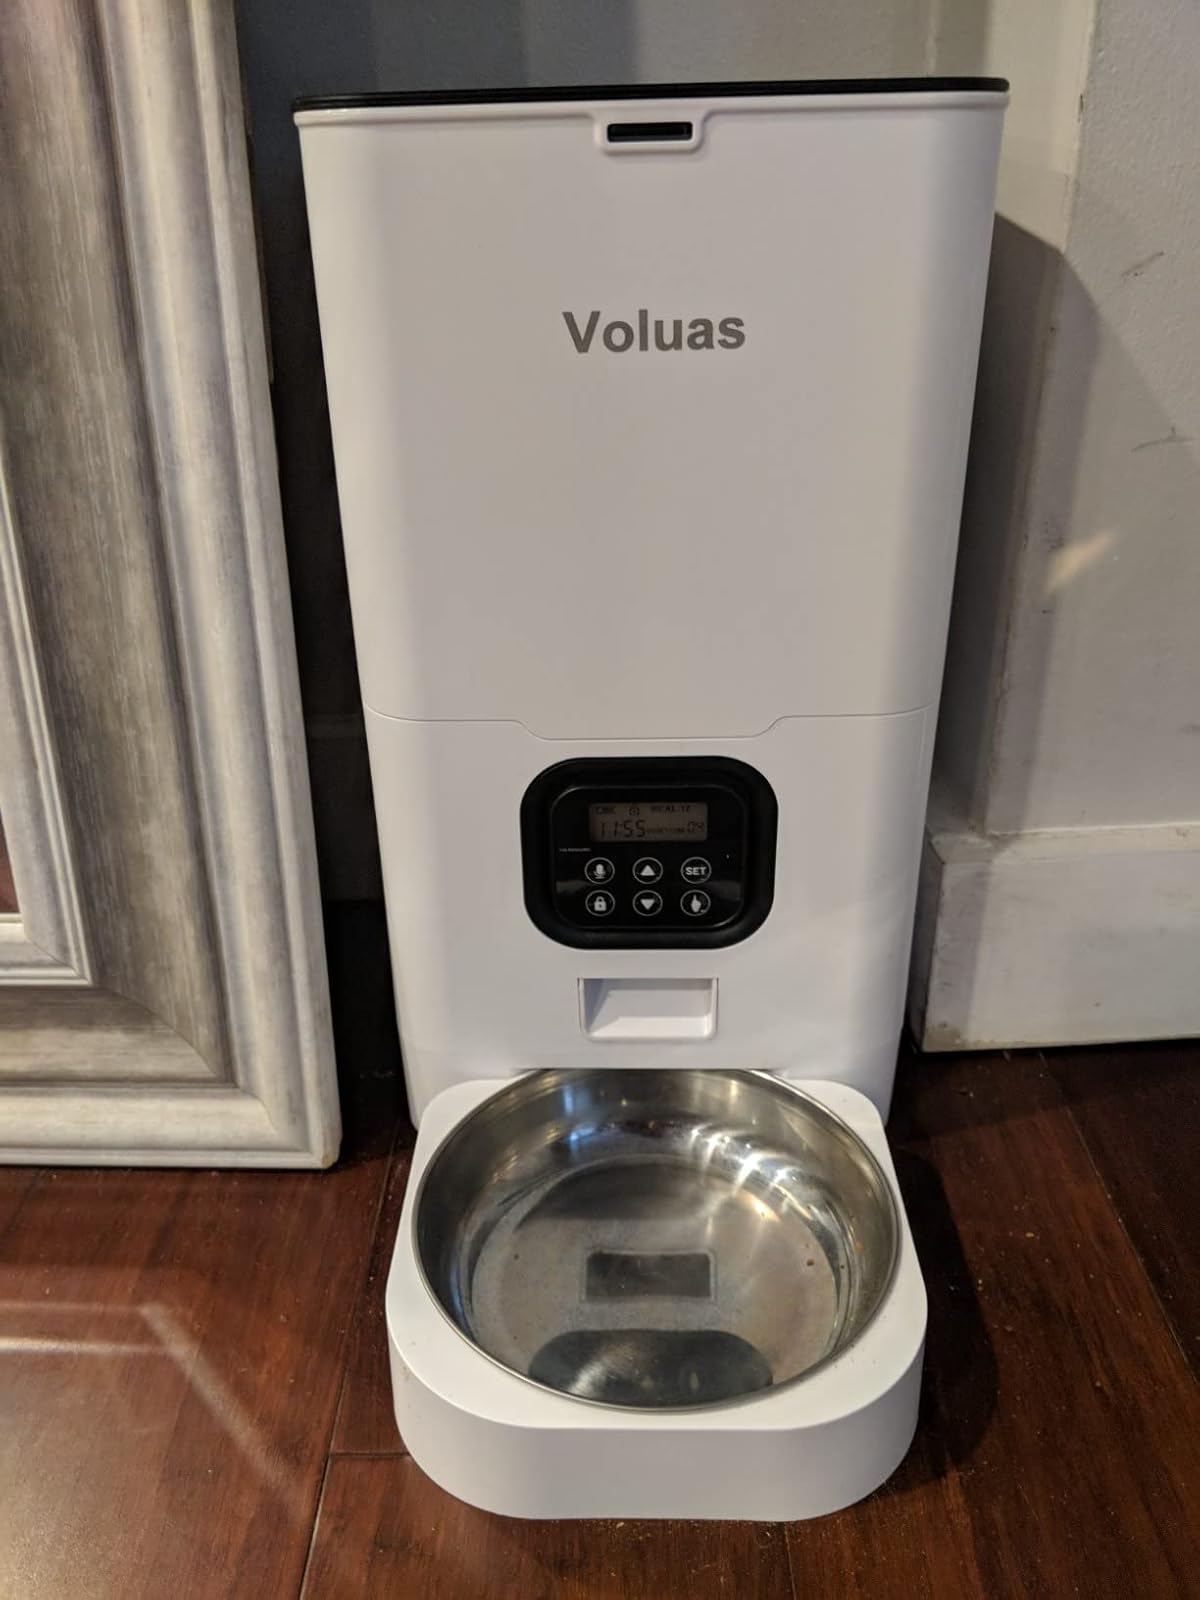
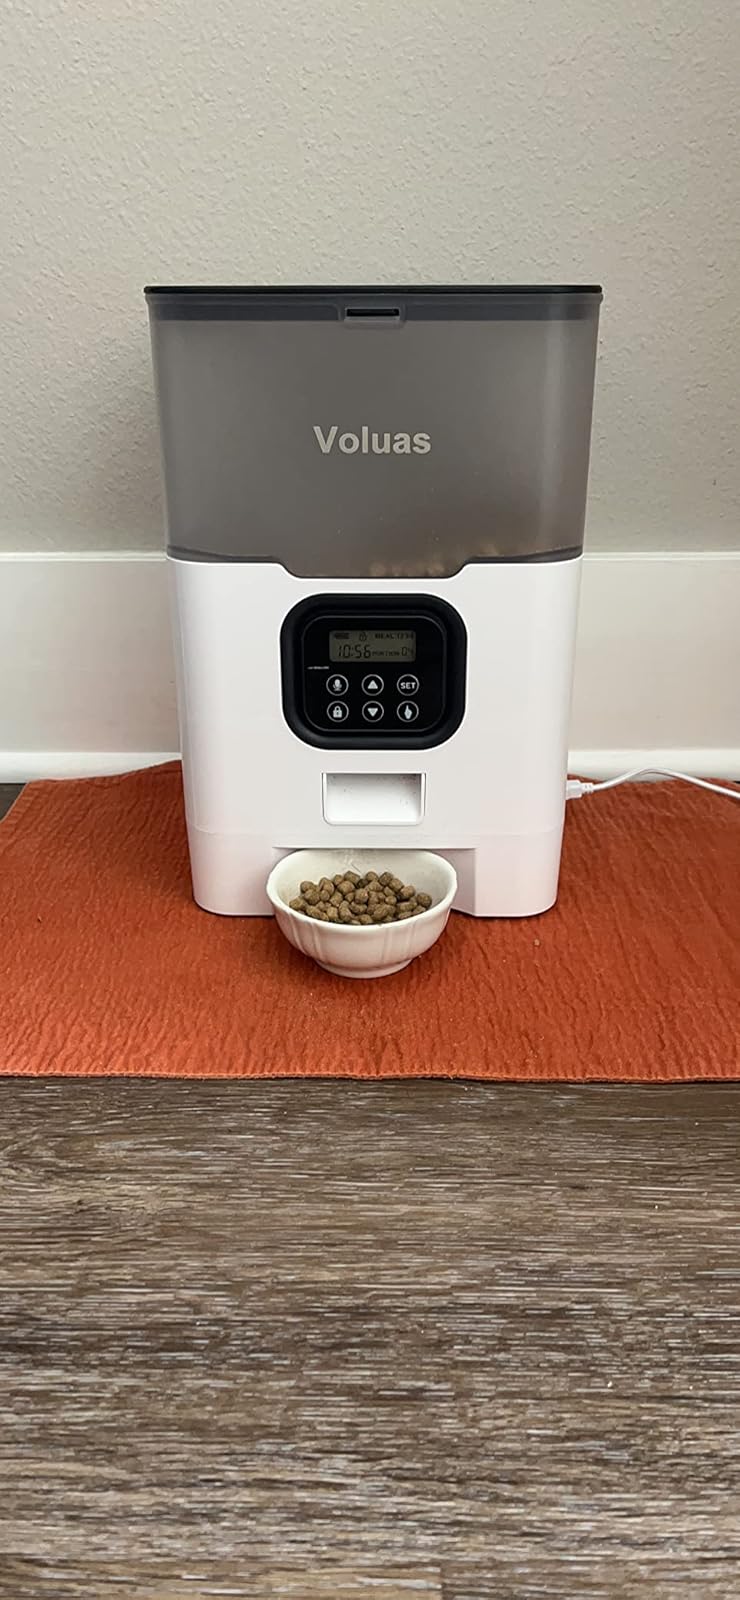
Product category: items_feeder
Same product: no